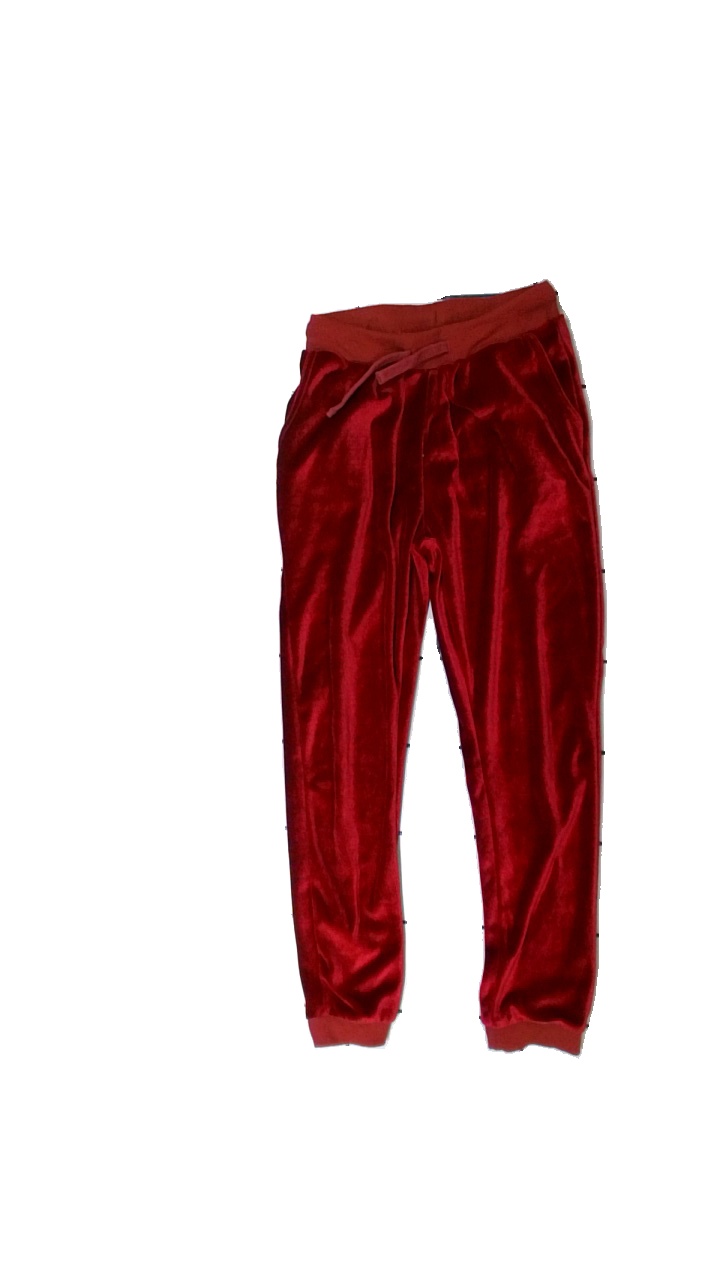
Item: Trousers (Children)
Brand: Mywear (ica)
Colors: Red
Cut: Regular
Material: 100% polyester
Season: All
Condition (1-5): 4
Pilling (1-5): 3
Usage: Recycle
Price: <50